Andrew D. Holt

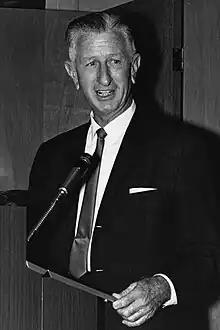
Dr. Andrew D. Holt (c. 1959)

Holt was born in Milan, Tennessee in 1904, the son of two schoolteachers. He graduated from Milan High School and Emory University. After his college graduation in 1927, he became a teacher in West Tennessee, first in Milan, where he taught grades five through eight, and then in Humboldt, where he taught high school. He also worked as a coach, a school principal, and a school superintendent. After less than 10 years of teaching, he joined the faculty of West Tennessee State Teachers College (now the University of Memphis), where he served successively as principal of the Training School, director of teacher training, and professor of educational administration. While working in Memphis, he enrolled in a graduate program at Teachers College, Columbia University, which awarded him a Ph.D. degree in 1937. His doctoral dissertation at Columbia was about the continuing struggle for public support of education in Tennessee.